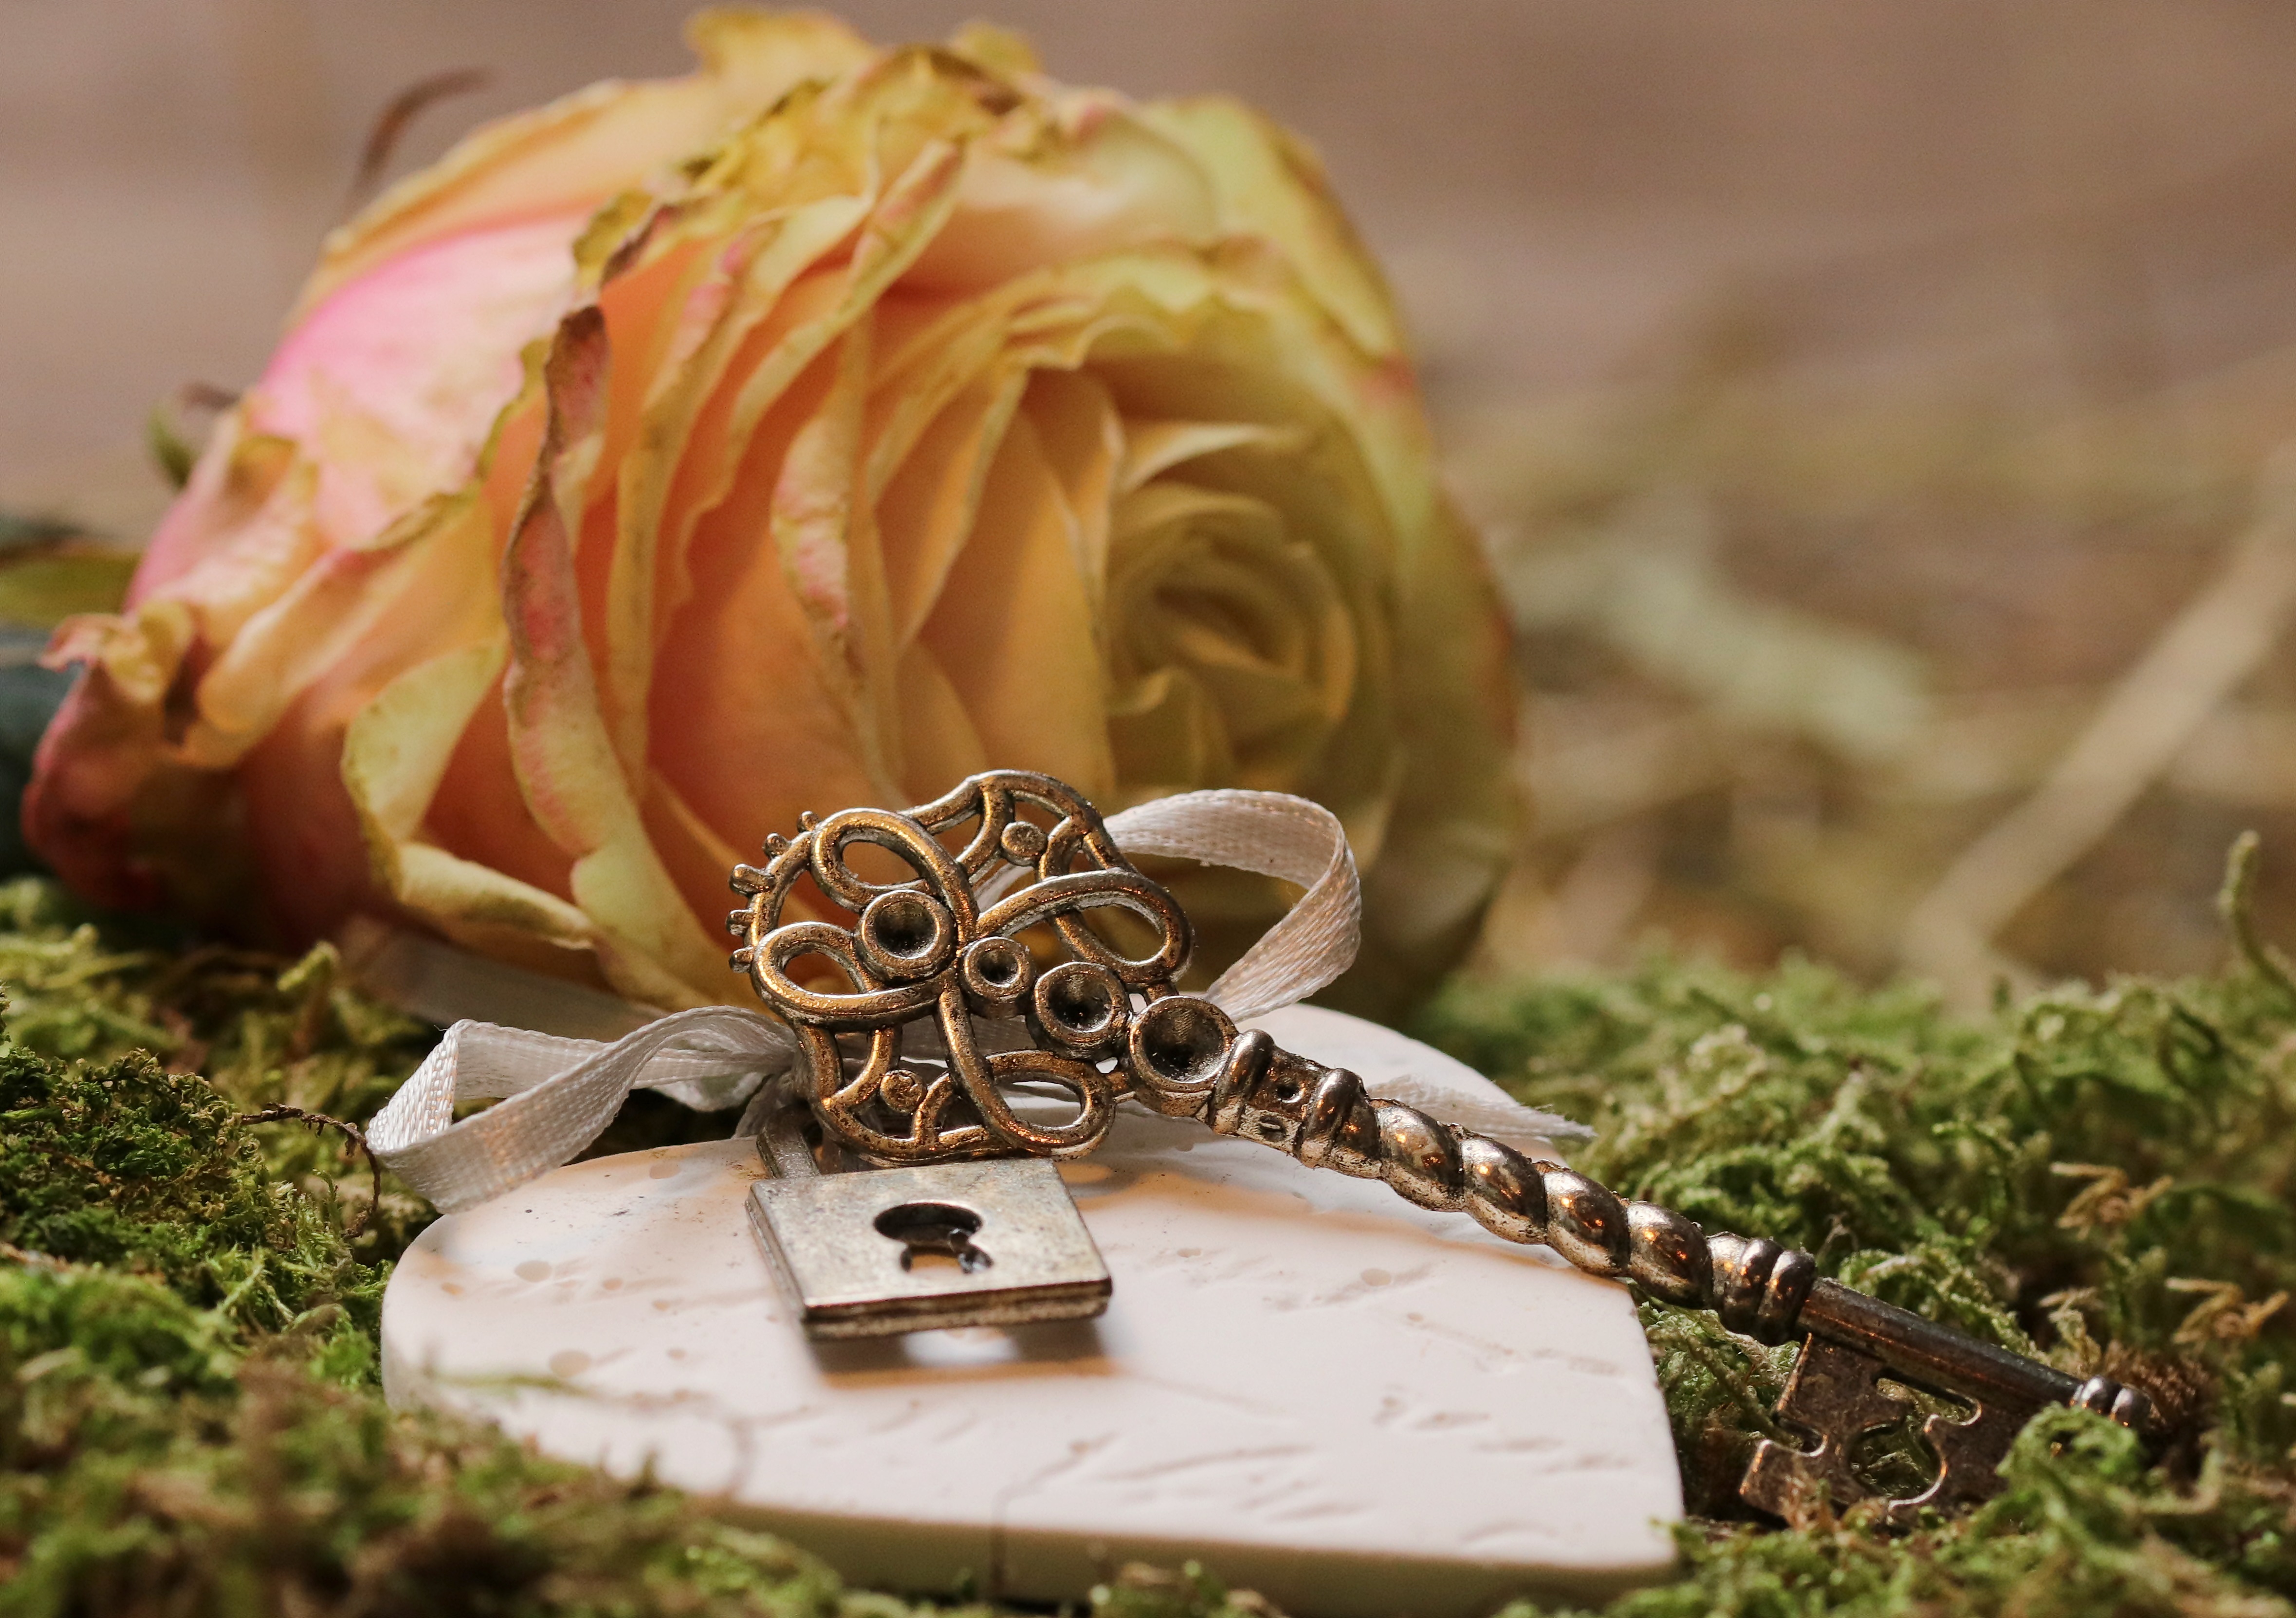
blossom, plant, white, sweet, flower, bloom, atmosphere, moss, love, heart, rose, key, brown, romance, romantic, yellow, pink, flora, background image, floral greeting, straw, postcard, beauty, beautiful, valentine, pink rose, lying, tender, greeting, floristry, floribunda, rose bloom, macro photography, blossomed, valentine's day, white rose, flowering plant, flower bouquet, flower greeting card, land plant, rose on straw, white pink rose, bowl to the heart, this rose